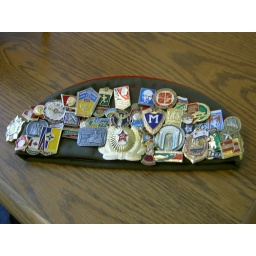
This is the hat left behind by my coworker. Too bad nobody in the office knows Cyrillic.